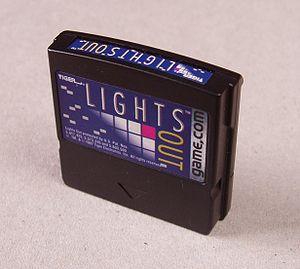
La Game.com est une console portable conçue par Tiger Electronics, sortie en septembre 1997. Proposant plusieurs nouvelles idées pour une console portable, elle était destinée à un public cible plus âgé.